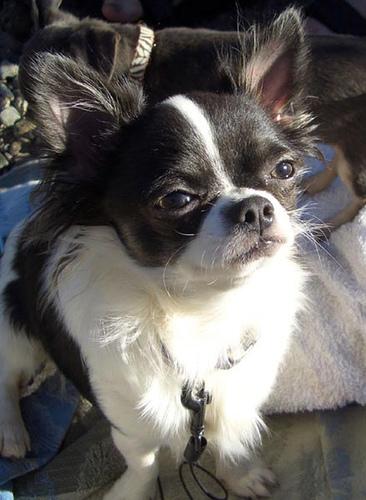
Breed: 420-n000124-Chihuahua